Describe the emotion expressed in this image:  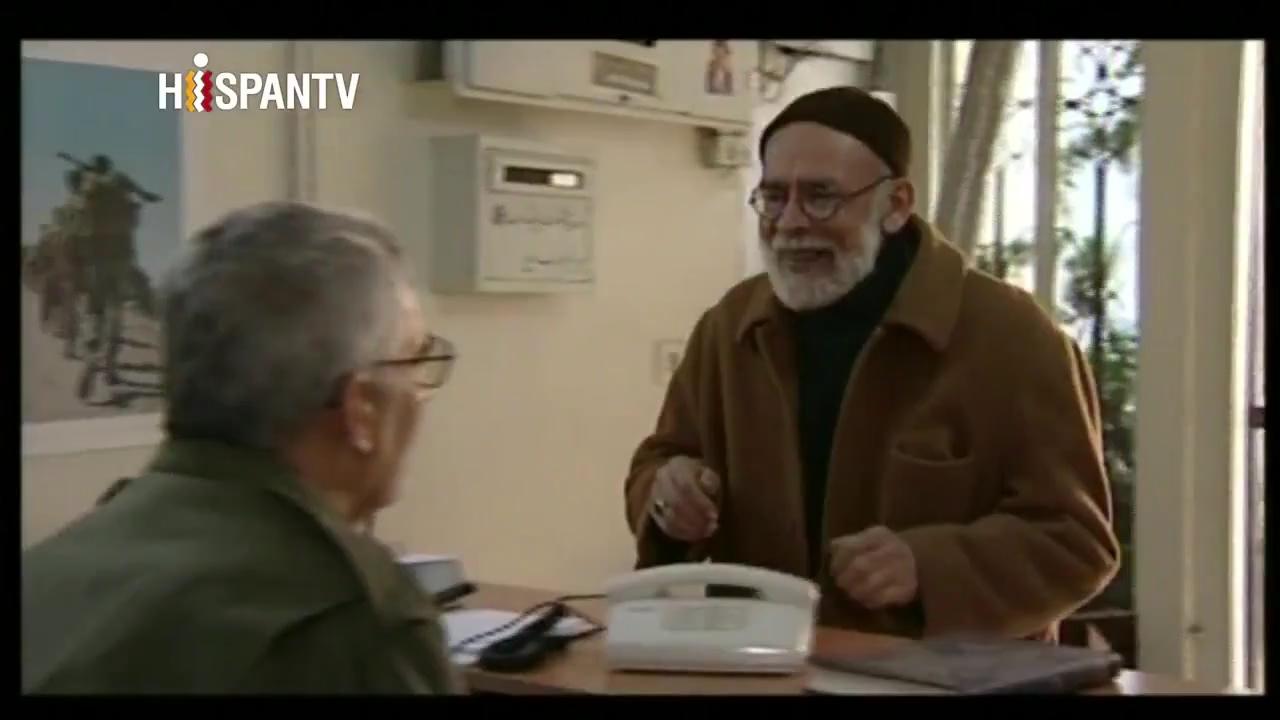
This person displays Fear, valence and arousal with high intensity.